IRobot

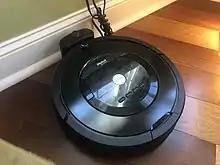
Roomba 805 on its charging dock

Roomba is an automated vacuum cleaning robot first released in 2002. Roomba is powered by a rechargeable battery, and many models are available with a docking station to which the robot returns to recharge at the end of its cleaning cycle. They work in conjunction with accessories that use both IR and RF.